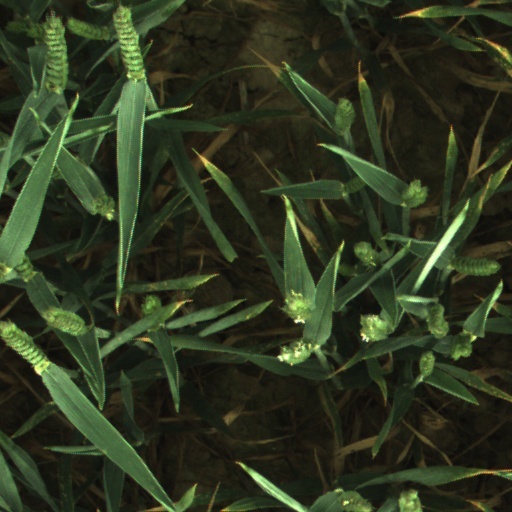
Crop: wheat